PokerTracker

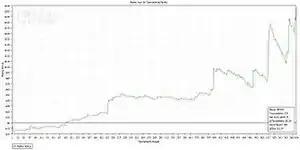
PokerTracker 3 version v3.00 beta 29 Profit graph

PokerTracker 3 is also known for its integrated heads-up display, a transparent video overlay data presentation that makes statistics and notes are readily available during play. The HUD allows an online poker player to focus his attention on the poker table he or she is playing at, rather than on the PokerTracker application. The HUD provides a vast array of realtime statistics for in-game analysis, customizable to the user's preference. In addition to the statistics available constantly during play on the poker window, detailed statistics are available in a pop-up window, accessible via a single mouse click. Marbella Slim of the "Daily Star" used the vision of Arnold Schwarzenegger's Terminator character in an analogy with the HUD: "In some scenes, you get to see what the robot Terminator is seeing and he has all these data streams in front of his vision - it's a HUD or a head-up display." Unlike other poker tracking products, PokerTracker 3 includes a HUD as part of the basic program. The PT3 HUD, which automatically overlays a player's opponents' statistics next to their avatars, is essentially a built-in version of the formerly available PokerAce HUD.